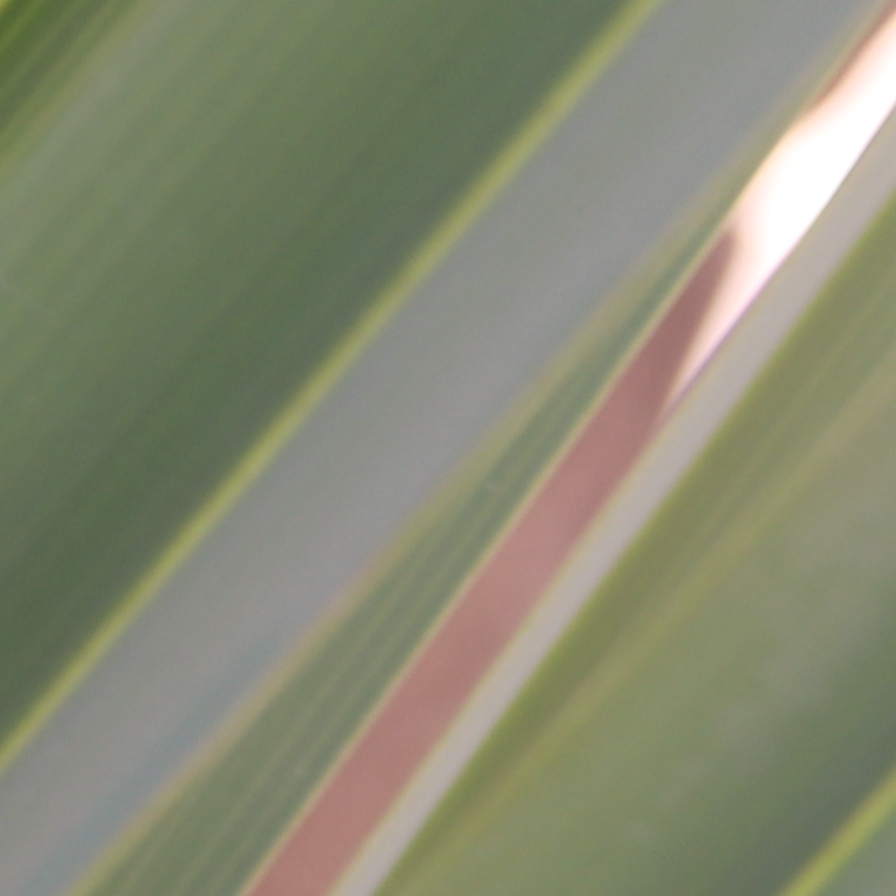
Label: Healthy